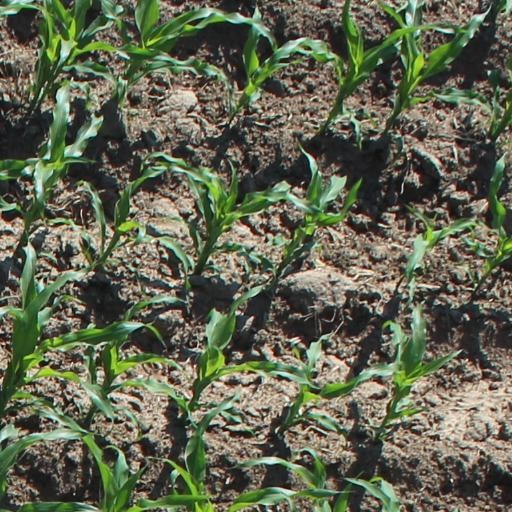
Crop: maize; corn